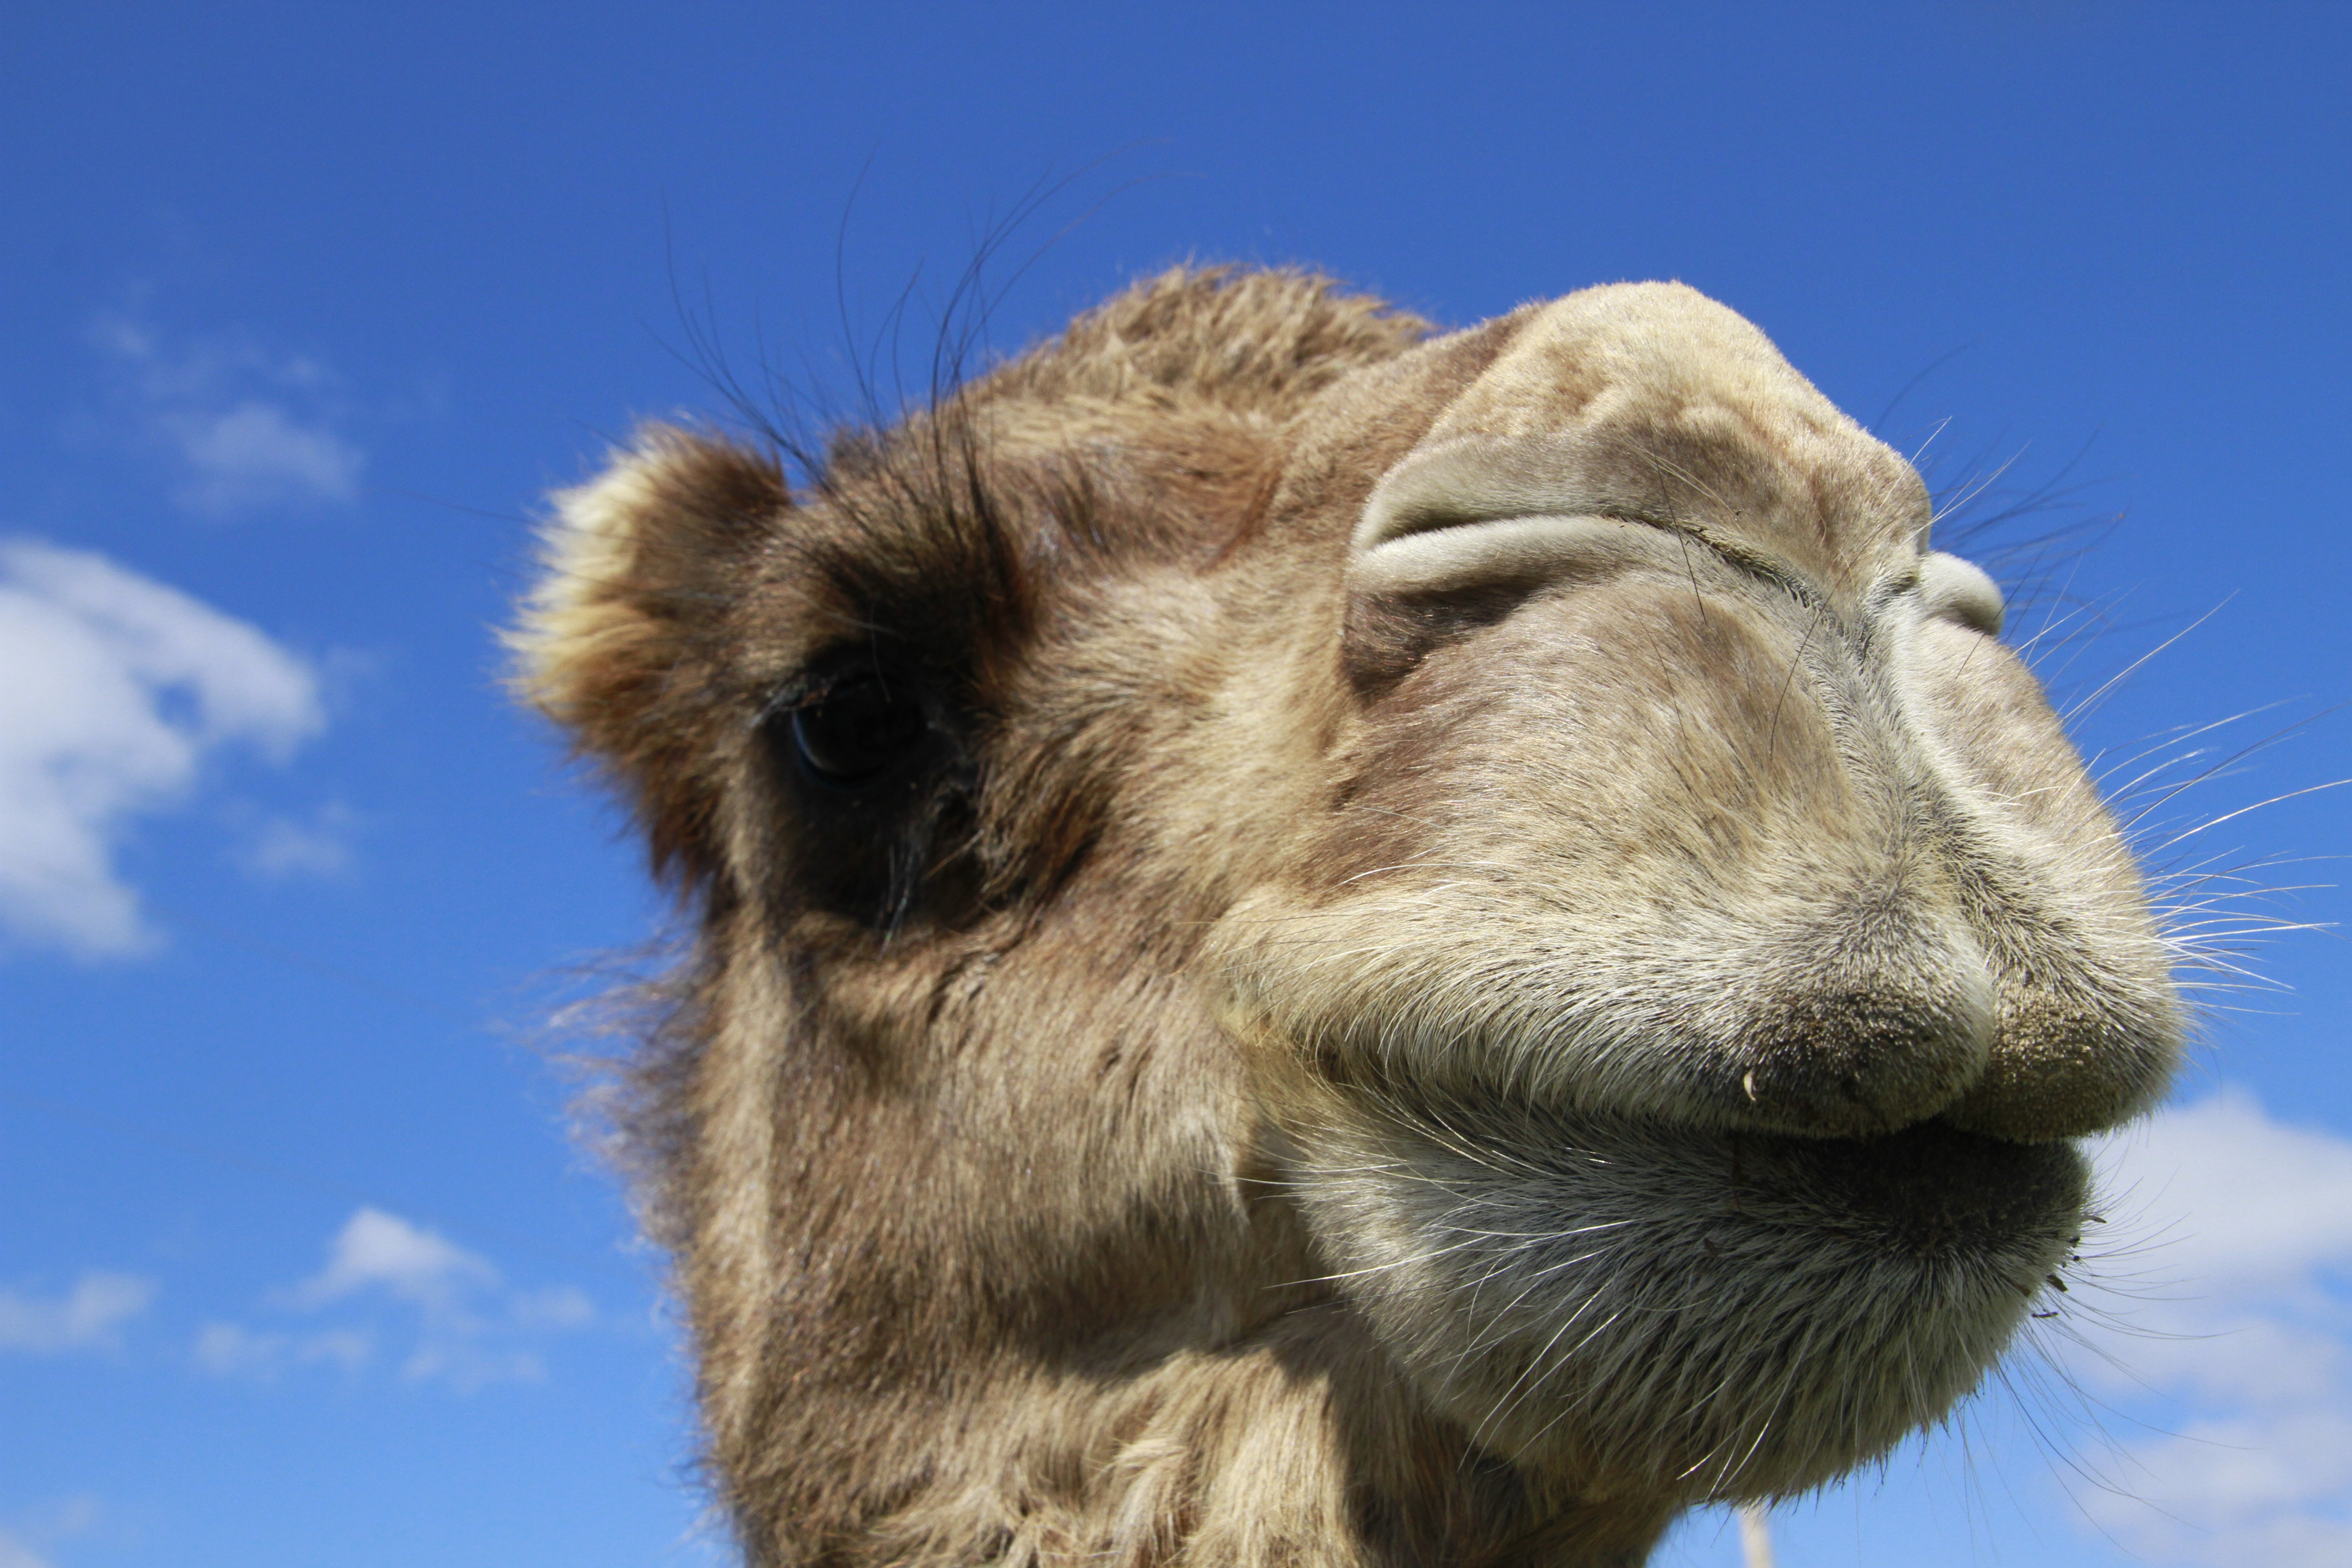
nature, animal, wildlife, portrait, camel, mammal, mane, close up, face, vertebrate, head shot, camel like mammal, arabian camel